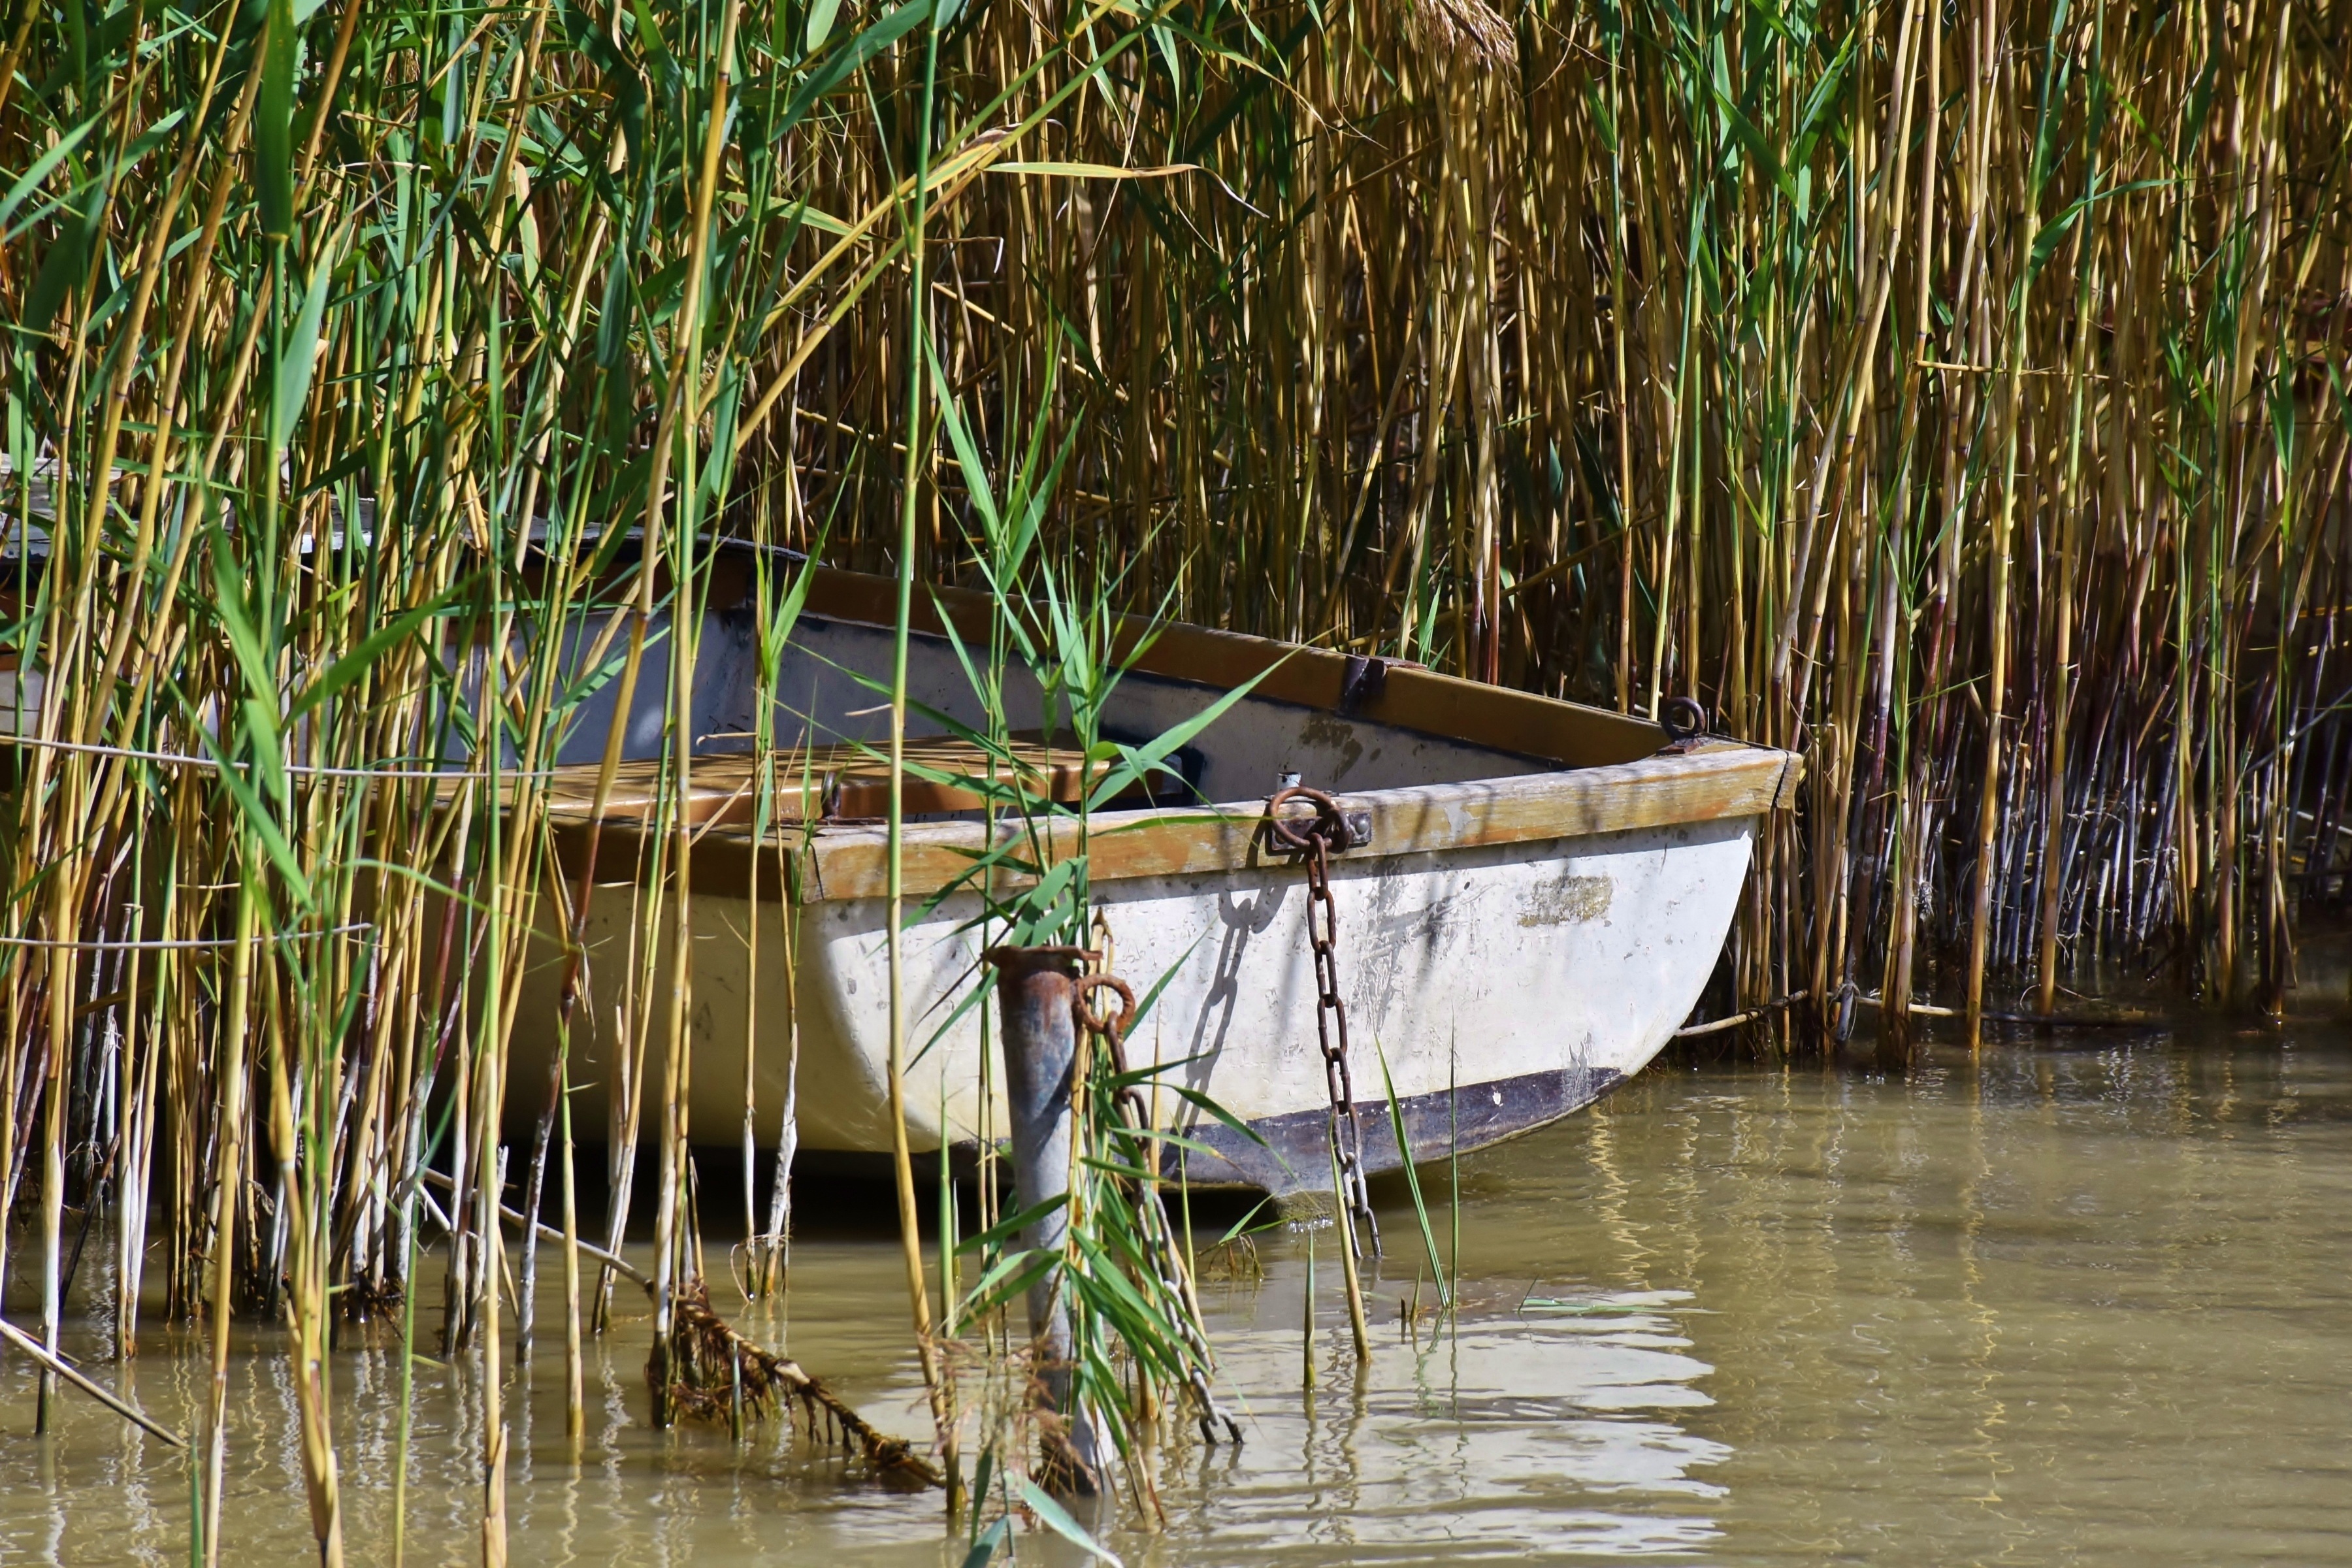
water, swamp, boat, lake, river, reed, boot, vehicle, waterway, fishing boat, rowing boat, wetland, habitat, watercraft, waters, barque, fischer, kahn, natural environment, watercraft rowing, bayou